Crosby's Opera House

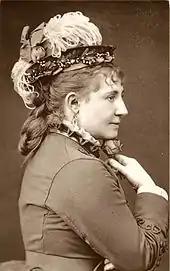
Lydia Thompson was arrested after attacking Wilbur F. Storey following his scathing review in the "Chicago Times" of one of her performances.

The drawing was originally scheduled for October 11, 1866, but because of high ticket demand it was delayed until January 21, 1867. The association distributed 210,000 tickets and offered three hundred and two prizes, with the opera house as the grand prize. 25,593 tickets were purchased by Crosby in hopes of maintaining ownership; the rest were sold. Most shops and businesses in Chicago closed so that employees could attend the event. Nineteen trusted public officials from around the country such as banker William F. Coolbaugh, former Lieutenant Governor of Illinois Francis Hoffmann, American Express agent J. C. Fargo, and historian David Pulsifer oversaw the drawing. On the morning of the 21st, special trains brought ticket-buyers from all over the country into the city. At precisely 11 AM the first ticket number was pulled out of a drum. This continued until 112 pieces of art were awarded to visiting patrons. "Woods in Autumn" was won by J. J. Taylor of Springfield, Illinois and "Alpine Scenery" was awarded to E. P. Dwyer of Chicago. Crosby maintained possession of "The Yo Semite Valley", "An American Autumn", and a sculpture of Abraham Lincoln by Leonard Volk, valued at $2,500. "Deer on the Prairie" was awarded to Daniel Russell of Boston, Massachusetts. A. H. Lee of Prairie du Rocher, Illinois had the winning ticket, #58,600, for the opera house. However, Lee's wife was ill and he had little interest in leaving her for Chicago. On January 25, 1867, he met with Crosby in Chicago and agreed to sell the house to him for $200,000. The public bought over $1,000,000 in chances on a $600,000 building. Subtracting the $200,000 given to A.H. Lee, Crosby paid off the construction cost and pocketed profits all while still maintaining ownership of the opera house. Given the convenience of the transaction, the public began to speculate as to whether or not A. H. Lee even existed or if Crosby had staged the outcome. Shortly after, Uranus Crosby returned to Massachusetts.